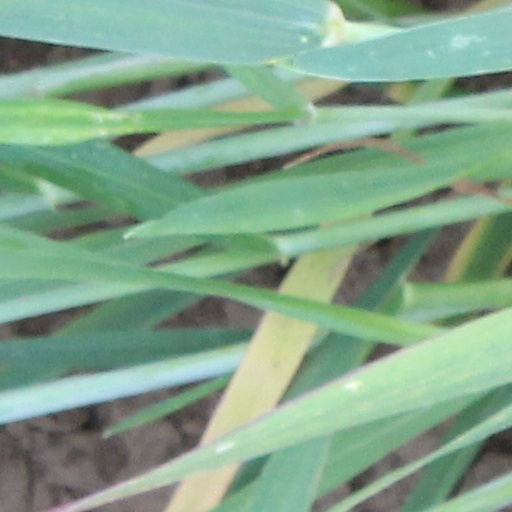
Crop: wheat